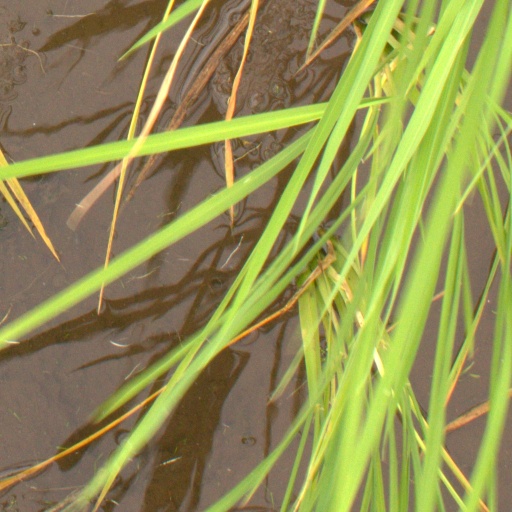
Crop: rice